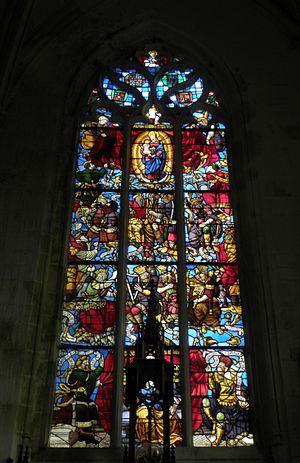
Vitrail de l'arbre de Jessé sis transept sud de la chapelle N.D. de Quelven, commune de Guern (56).
La chapelle Notre-Dame de Quelven est un sanctuaire marial de la paroisse de Guern. Devenue un lieu de pèlerinage important, elle est reconstruite à la fin du XVᵉ siècle. La monumentalité de cet édifice s'explique par le pardon marial de l'Assomption qui s'y déroule le 15 août, troisième pardon en affluence dans le Morbihan après ceux de Sainte-Anne-d'Auray et de Notre-Dame du Roncier.